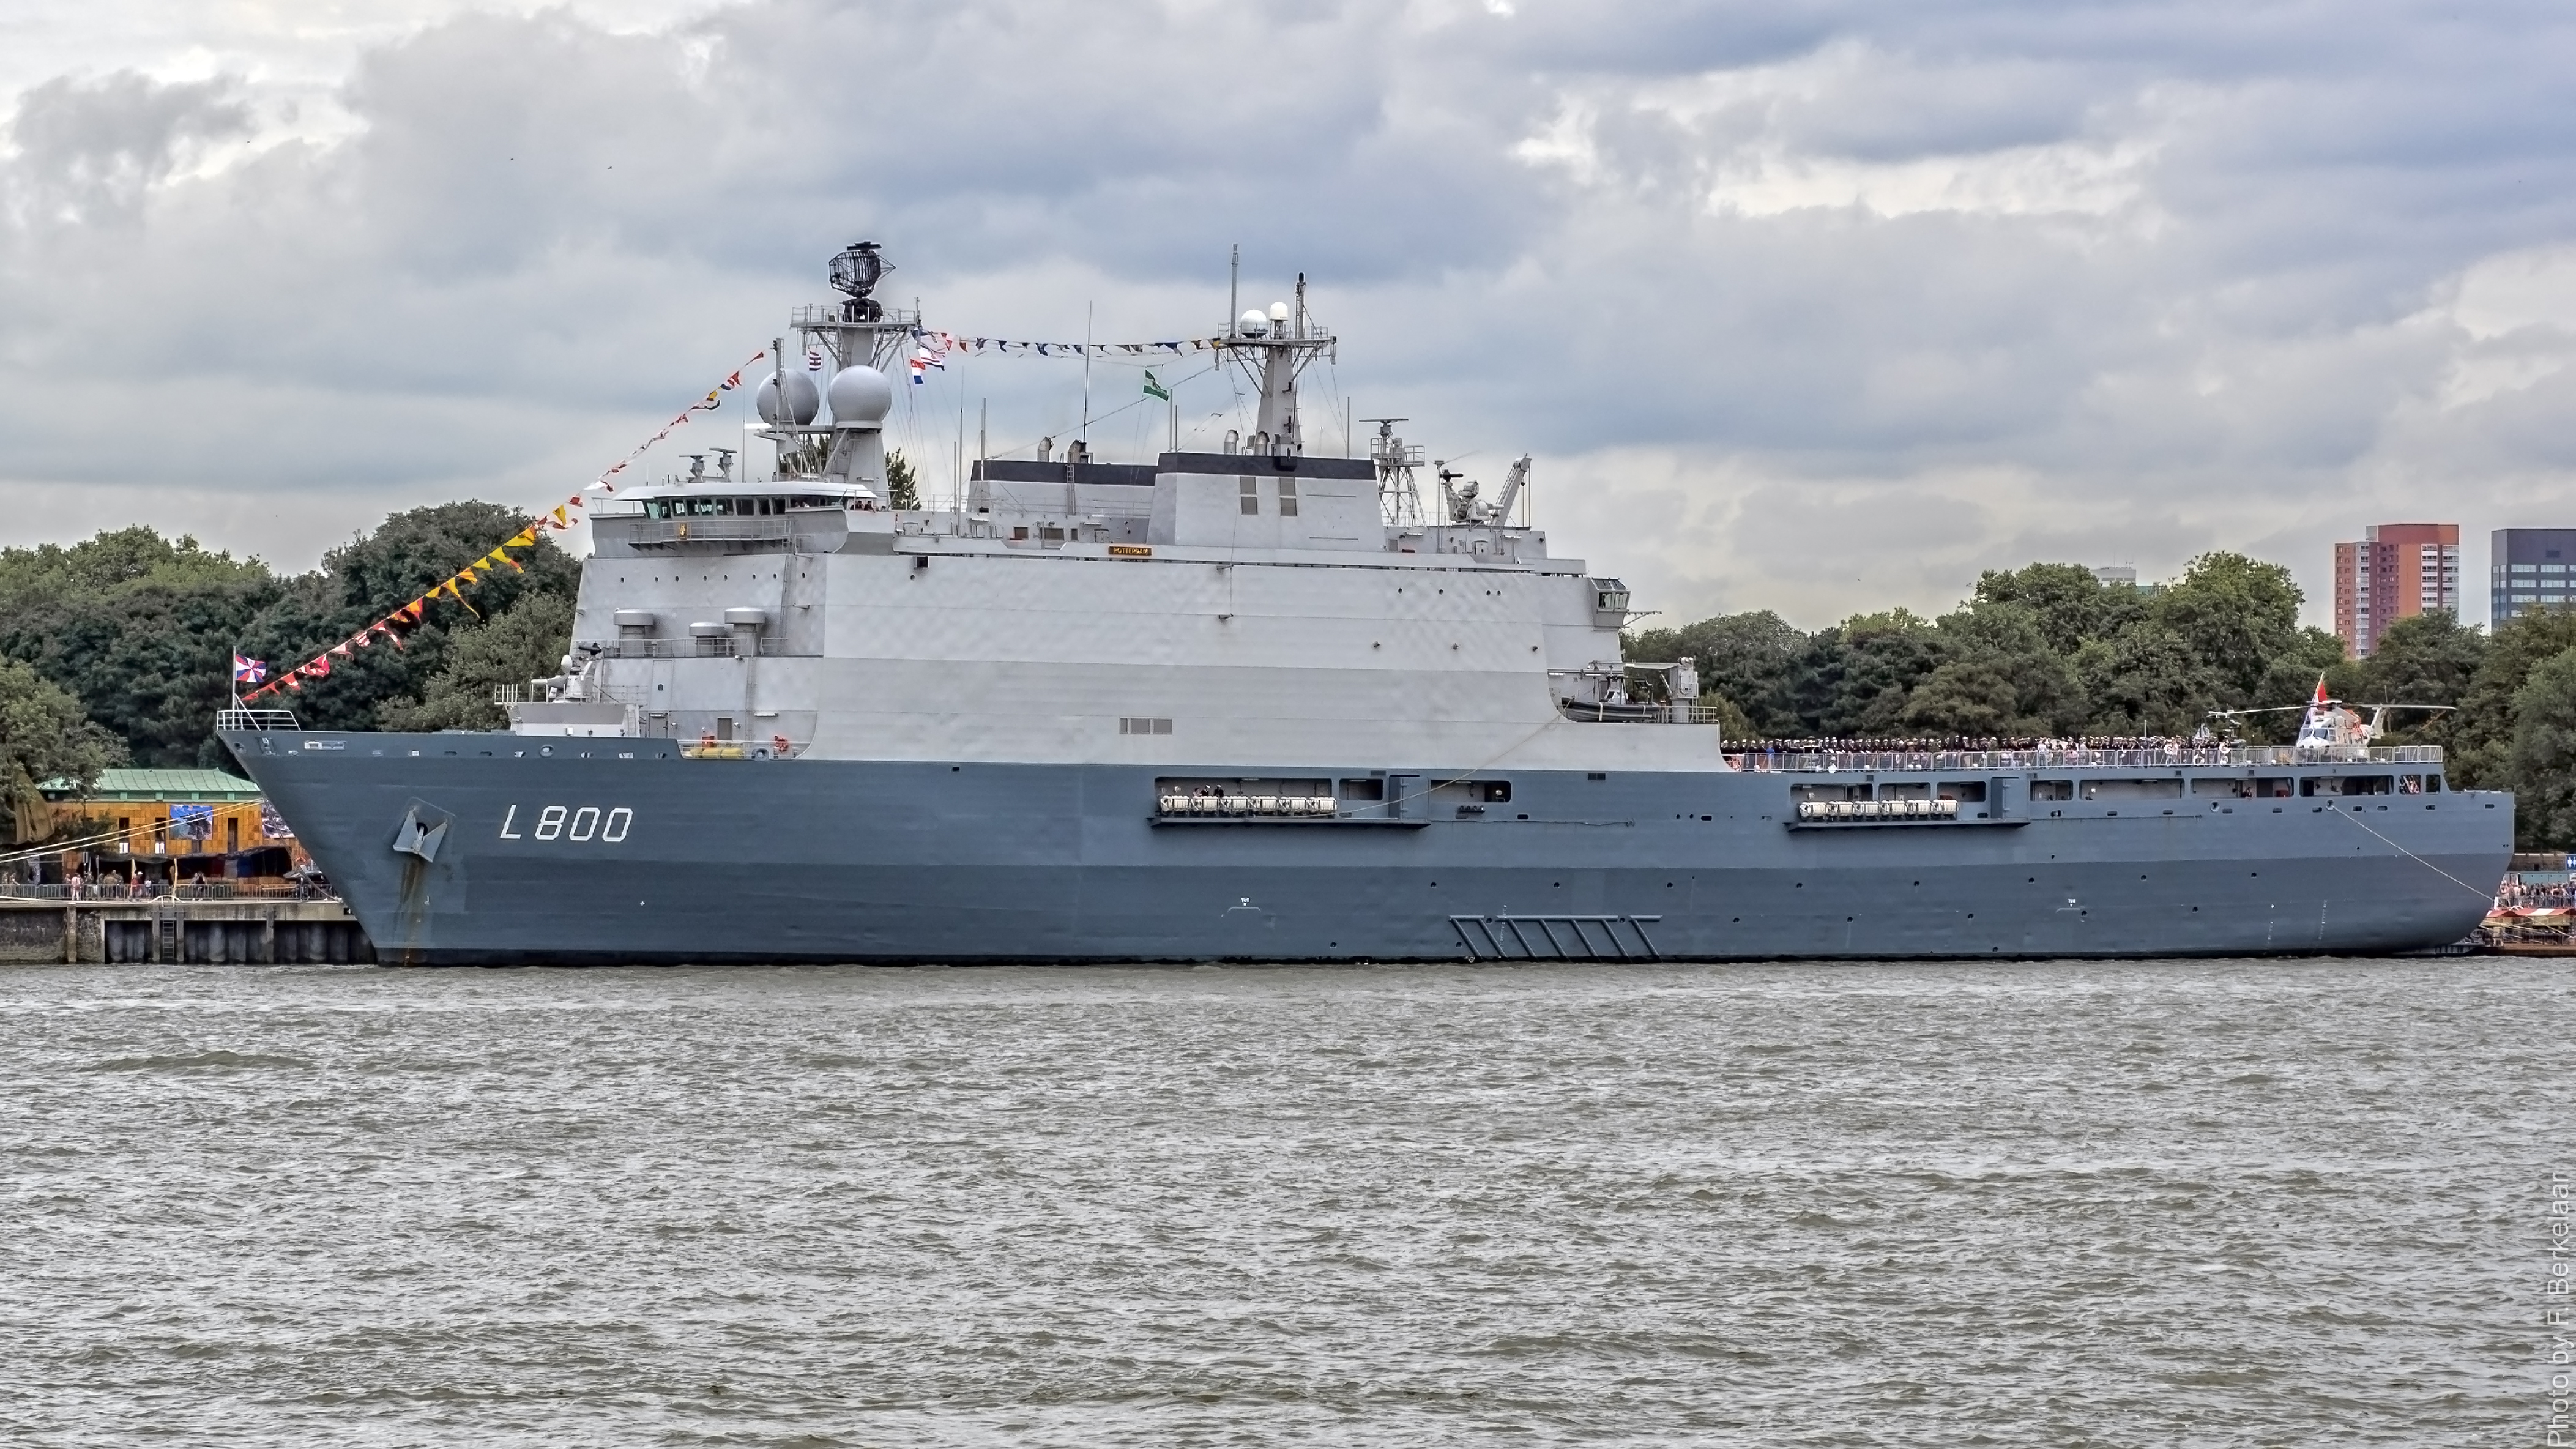
sea, boat, ship, vehicle, ferry, nederland, rotterdam, zuidholland, ships, channel, navy, vessels, watercraft, frigate, schiffe, schepen, schip, nl, olympusm40150mmf28, portofrotterdam, navires, vaartuig, koninklijkemarine, passenger ship, zrmsrotterdam, l800, royaldutchnavy, freight transport, patrol boat, research vessel, naval ship, guided missile destroyer, amphibious assault ship, dock landing ship